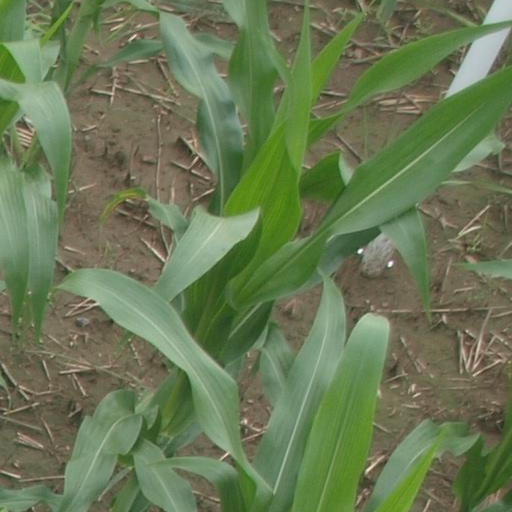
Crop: maize; corn